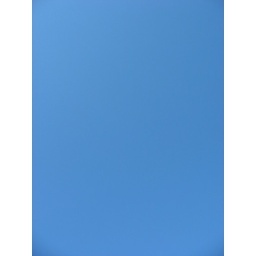
This is how frikkin' blue the sky was in LA this week.